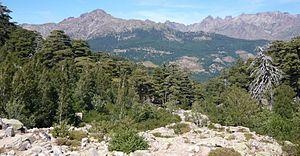
Pinus nigra var. corsicana (syn. P. laricio) dans la Forêt de Valdo-Niellu près Bergerie de Colga, Corse
Le Pin de Corse, Pinus nigra var. corsicana Hyl., large ou largia, est une variété du pin noir. Le bois est modérément dur et présente un grain droit. La même variété existe en Calabre et en Sicile, avec comme dénomination pin laricio.
La Sittelle corse est une espèce d'oiseaux de la famille des Sittidae. C'est une sittelle relativement petite, mesurant près de 12 cm. Les parties supérieures sont gris bleuté, les parties inférieures blanc grisâtre. Le mâle se distingue de la femelle par sa calotte entièrement noire. L'espèce est sédentaire, territoriale et peu farouche. Elle se nourrit souvent haut dans les Pins laricio corses, consommant principalement des pignons, mais attrapant aussi quelques insectes volants. La saison de reproduction a lieu entre avril et mai ; le nid est placé dans le tronc d'un vieux pin, et la couvée compte cinq à six œufs. Les jeunes s'émancipent 22 à 24 jours après leur naissance.